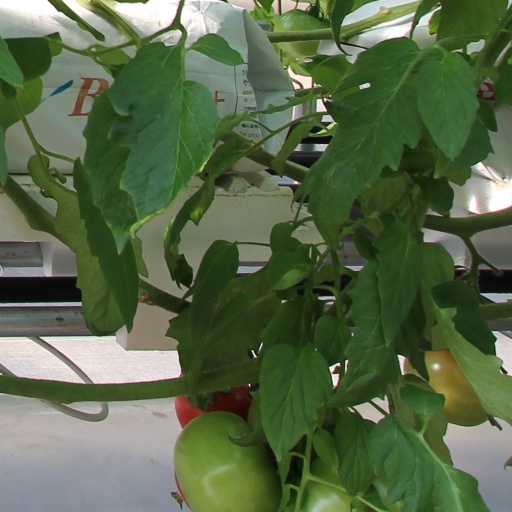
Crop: tomato